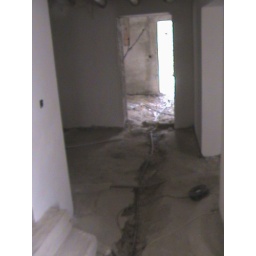
Hall to salon &amp;amp; kitchen - pipe channels in floor before skim